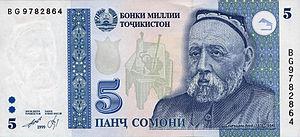
Sadriddin Aini, né le 15 avril 1878 à Soktouri et mort le 15 juillet 1954 à l'âge de 76 ans à Douchanbé, en République socialiste soviétique du Tadjikistan. C'est un intellectuel et écrivain soviétique du Tadjikistan. Il reçoit un prix Staline pour le livre Boukhara en 1950.